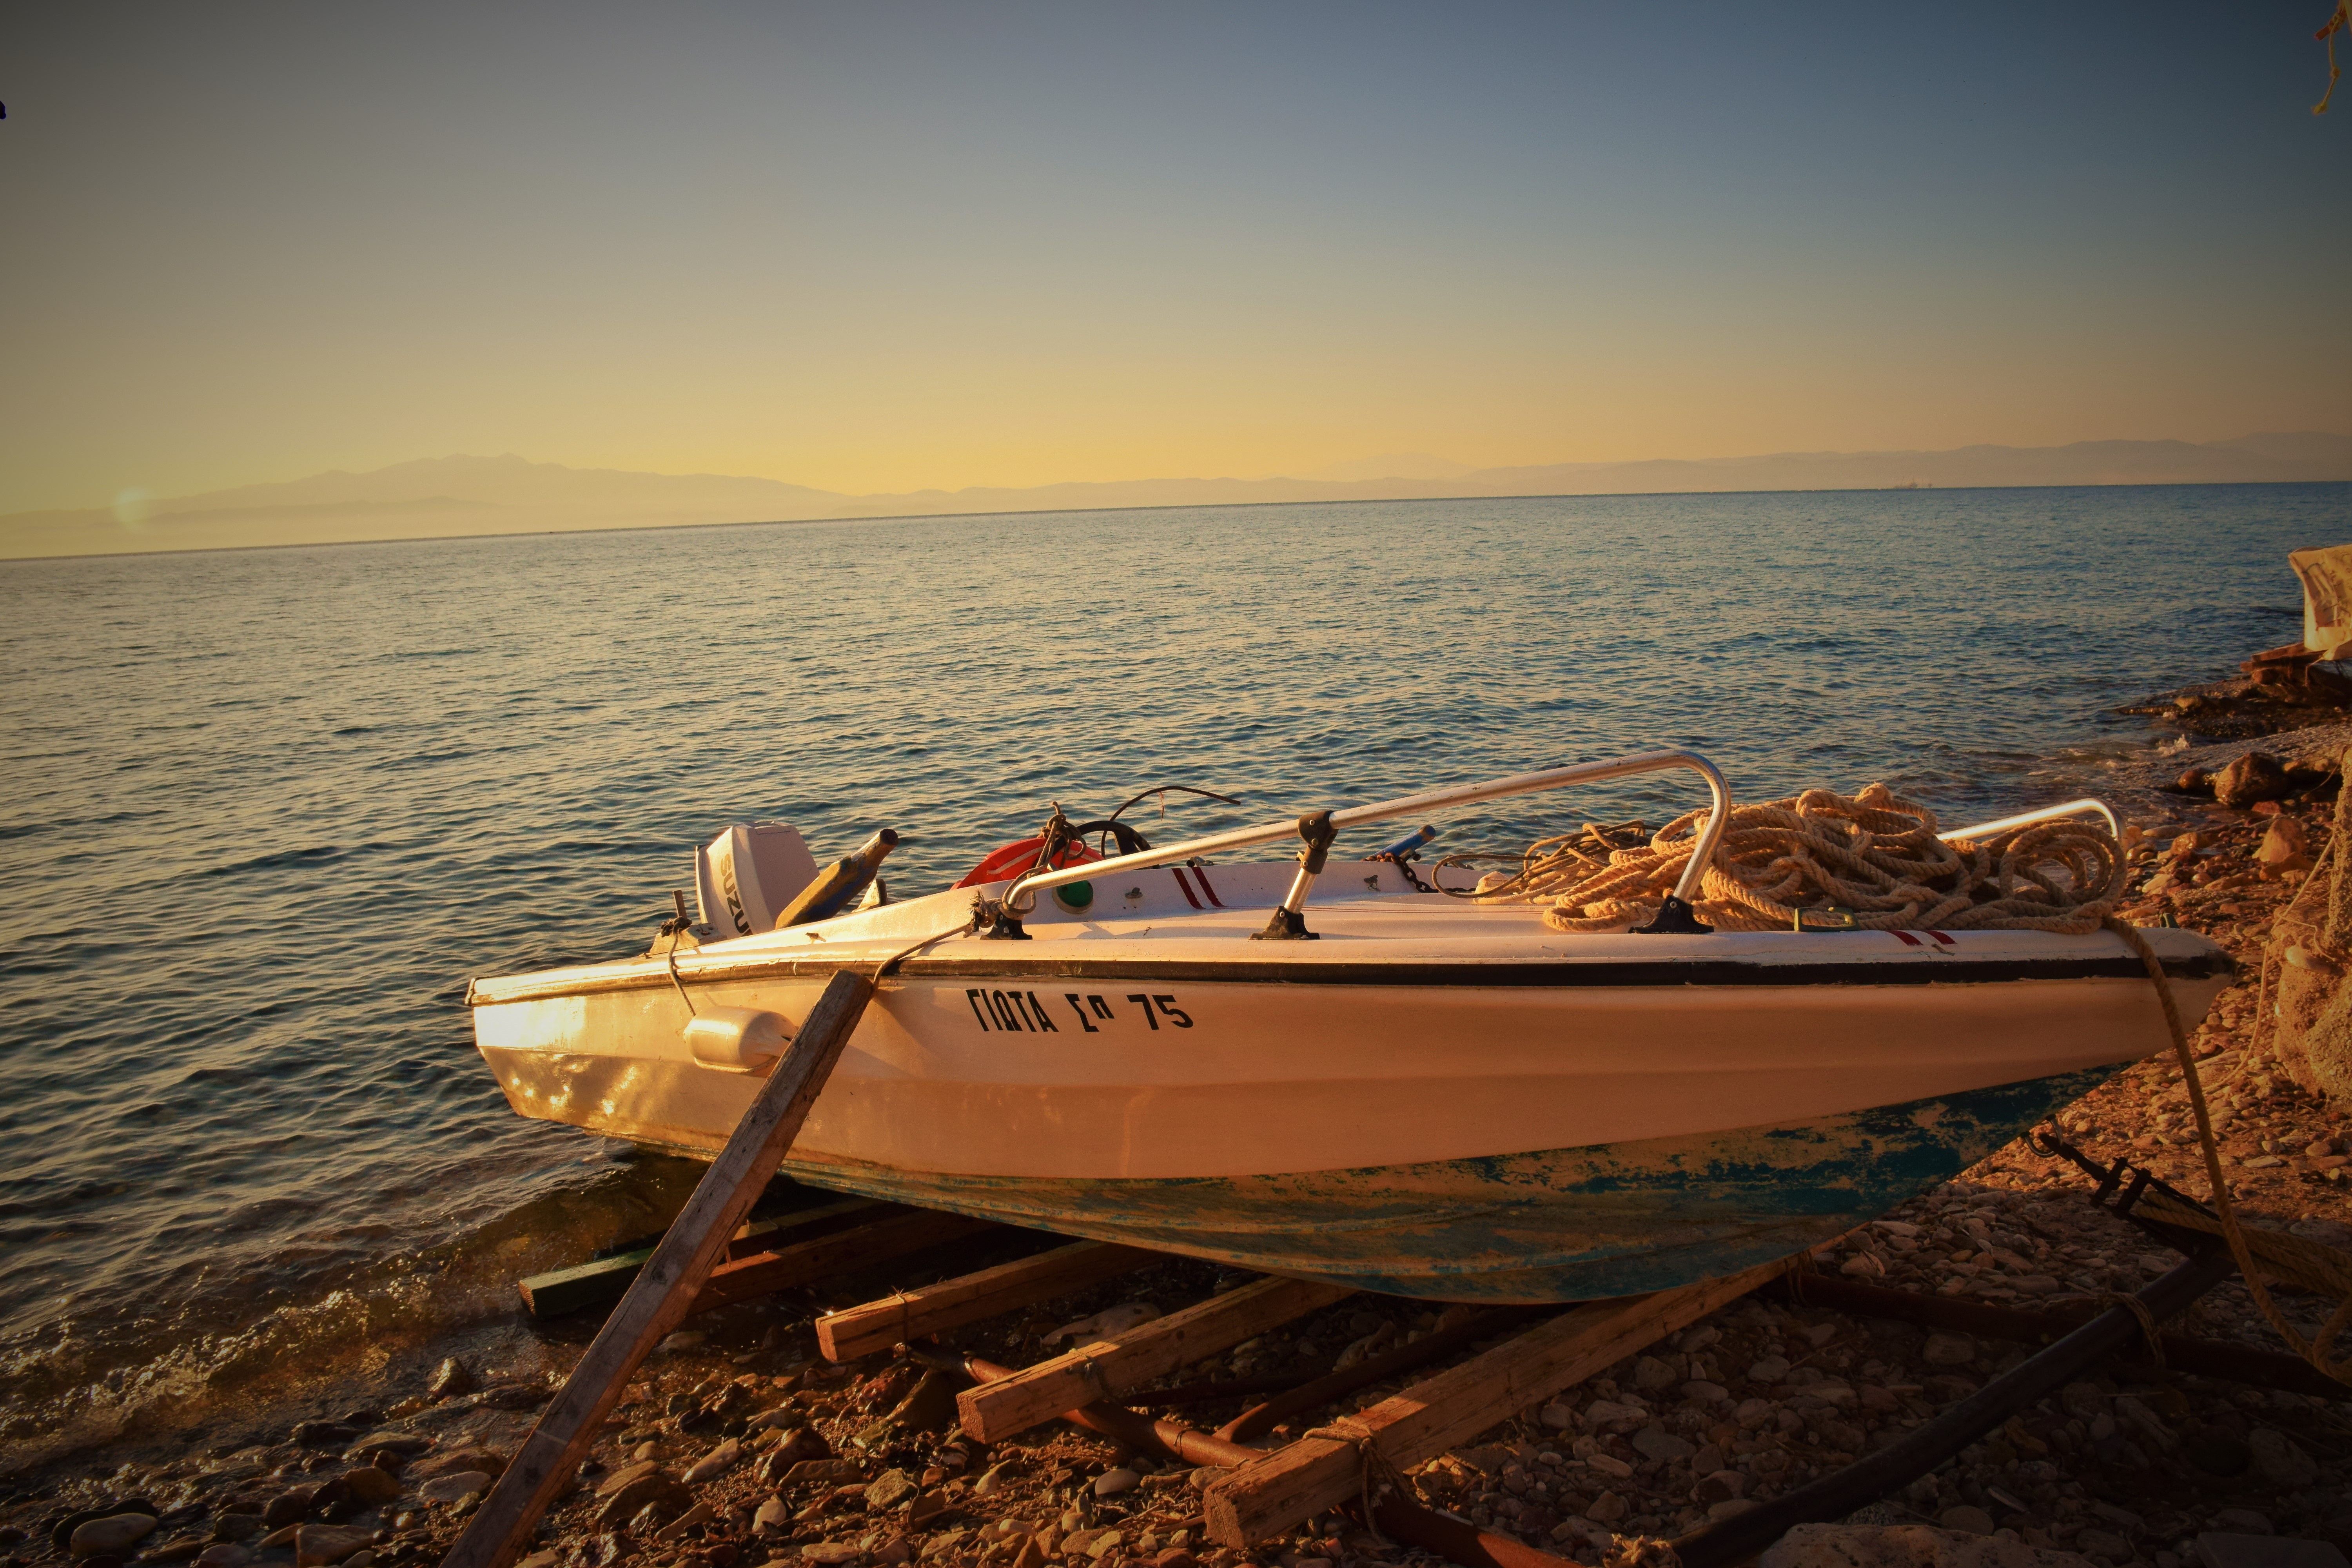
beach, sea, coast, nature, outdoor, sand, ocean, sunset, boat, shore, summer, travel, vehicle, relax, bay, boating, watercraft, summer vacation, watercraft rowing